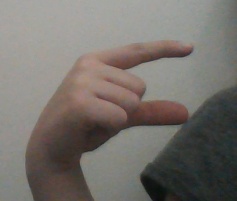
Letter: dal